Joleon Lescott

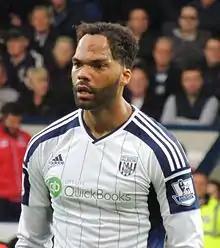
Lescott playing for West Bromwich Albion in 2014

Joleon Patrick Lescott (born 16 August 1982) is an English former professional footballer, coach and sports pundit. He works as an interim coach with the England senior team and plays in the Baller League for Deportrio.